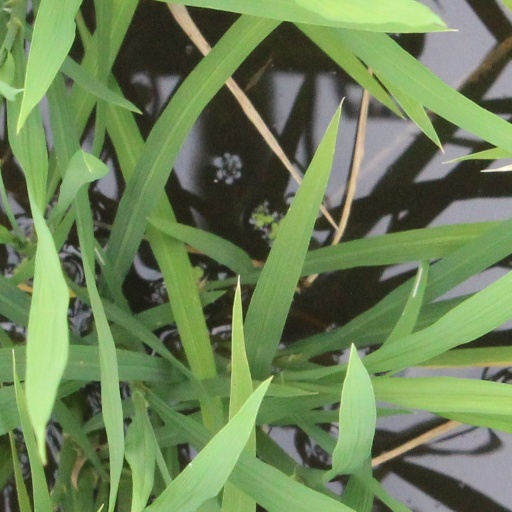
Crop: rice